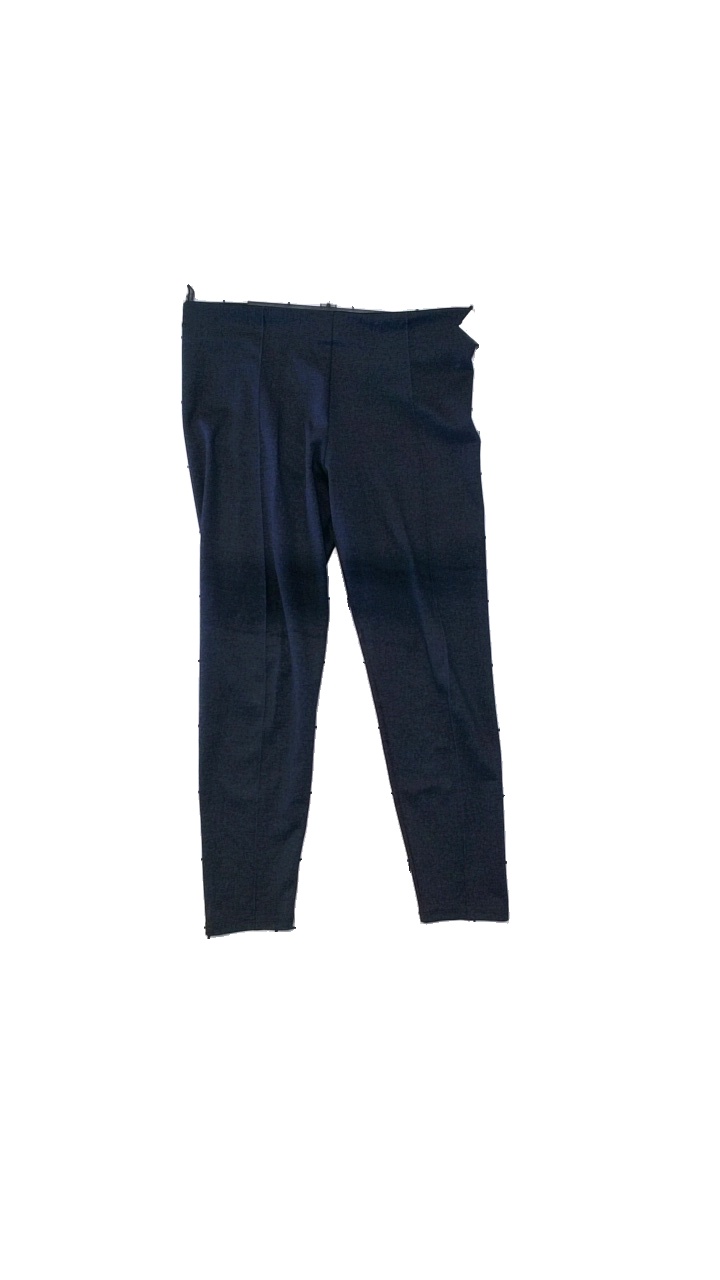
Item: Trousers (Ladies)
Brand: Zara
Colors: Black, Grey
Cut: Tight
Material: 97% polyester, 3% elastane
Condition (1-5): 4
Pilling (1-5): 3
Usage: Reuse
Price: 50-100